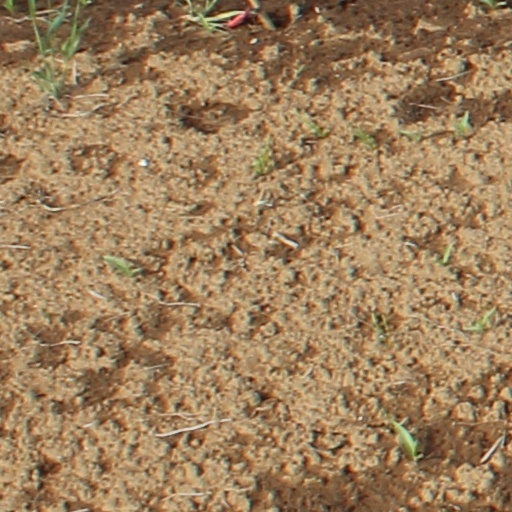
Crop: wheat